Stan Twitter

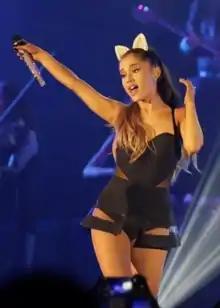
Singer Ariana Grande (pictured in 2015) has been noted as an example of an artist with a dedicated fanbase, being frequently mentioned in media articles about stan culture.

Stan Twitter has been noted for its extremely fanatic culture and behavior. "Vanity Fair" highlighted American pop singers Ariana Grande and Taylor Swift, as well as the K-pop group BTS as artists who have ""extremely" fanatic fanbases". "Vanity Fair" also credited those fanbases and "stan culture and its associated engines" with helping propel the popularity of music videos for those artists.